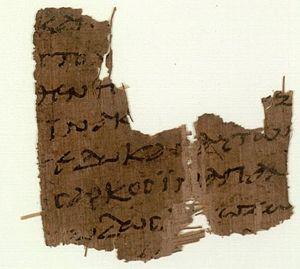
On appelle Prière sacerdotale la prière que Jésus fait à son Père à la fin du ‘Discours d’adieux’ qui suit le lavement des pieds. Elle occupe tout le chapitre 17e de l’évangile de saint Jean. Y assumant implicitement le rôle de Grand-prêtre Jésus, à l’approche de sa mort, se perçoit mystiquement tout à la fois comme ‘prêtre et offrande à Dieu’, dans le sacrifice ultime de sa vie pour la Rédemption du monde.